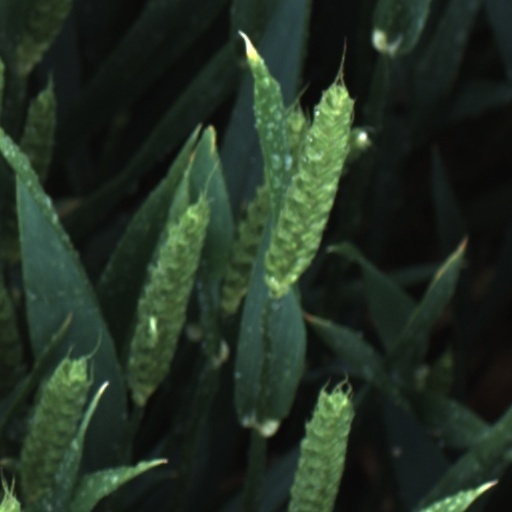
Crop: wheat